Question: Please indicate a possible affordance area of the banana that can be used for eating
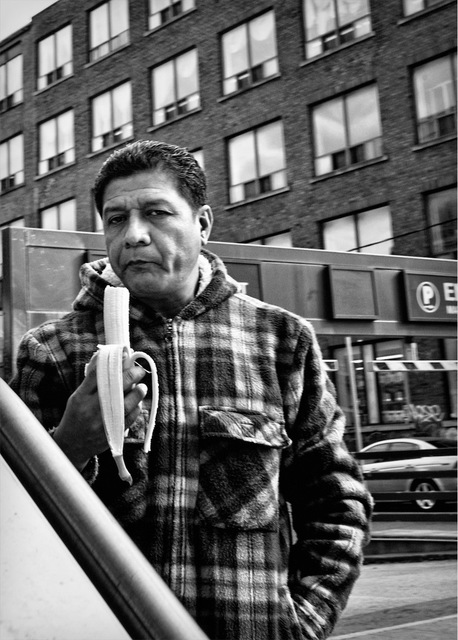
Answer: [84.038, 287.519, 150.203, 476.391]